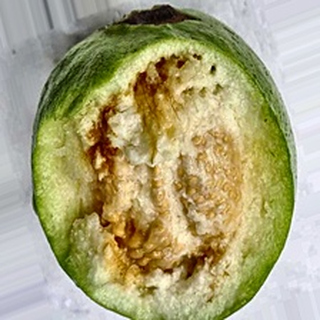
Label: guava_fruit_fly